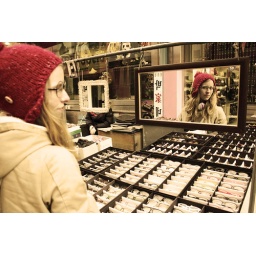
Laura admires her new glasses in the mirror at a market in Wonju.  Wonju, South Korea. January 2010